Charlotte Amalie West, U.S. Virgin Islands

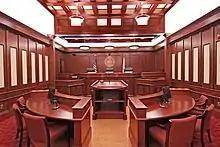
Interior of the Virgin Islands Supreme Court

Cyril E. King Airport (IATA: STT ICAO: TIST) is the busiest airport in the Virgin Islands archipelago and second busiest in Puerto Rico and the Virgin Islands archipelago behind only the Luis Muñoz Marín International Airport in Carolina, Puerto Rico for total passengers served per year. It offers regular nonstop service to destinations to Chicago, Houston, San Juan and along the east coast of the United States.